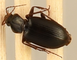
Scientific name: Calathus advena
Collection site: Rocky Mountains NEON (RMNP), plot RMNP_014